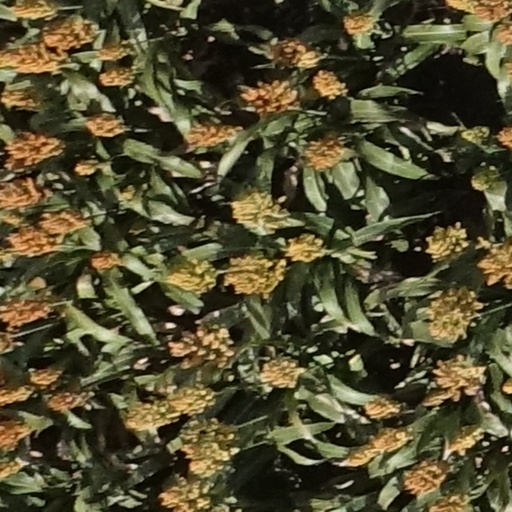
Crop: sorghum